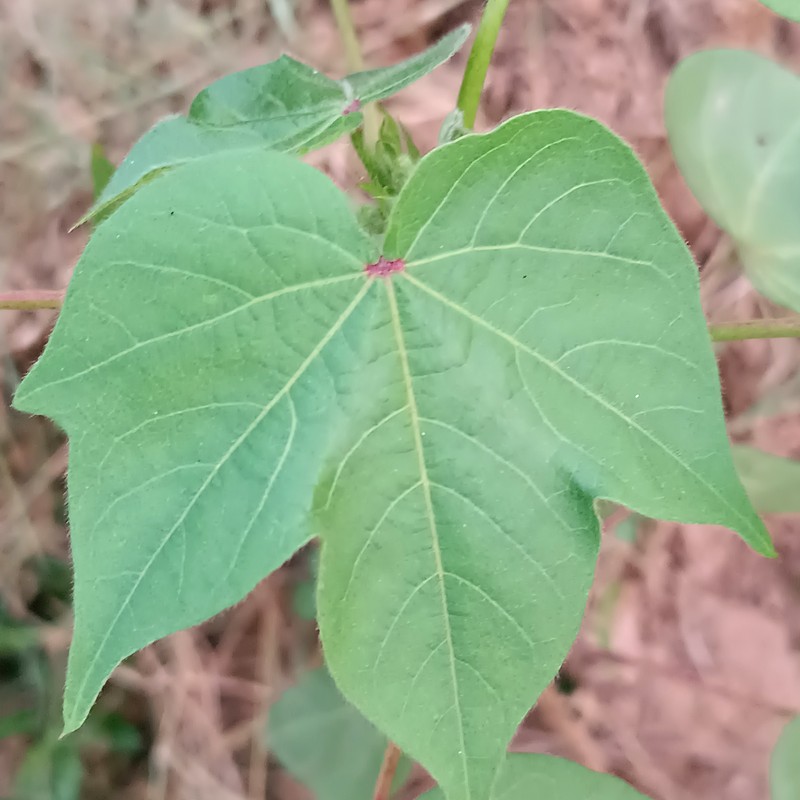
Label: Curl Virus